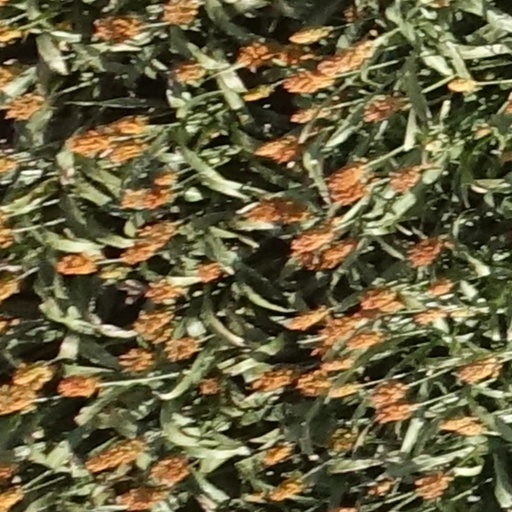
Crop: sorghum